Cactus Cafe

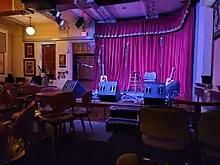
Stage of the Cactus Cafe

The Cactus Café, which opened in 1979, is located in the Union Building, a Great Depression-era building constructed using New Deal funds. The Café is a fairly intimate venue, known for its acoustics.